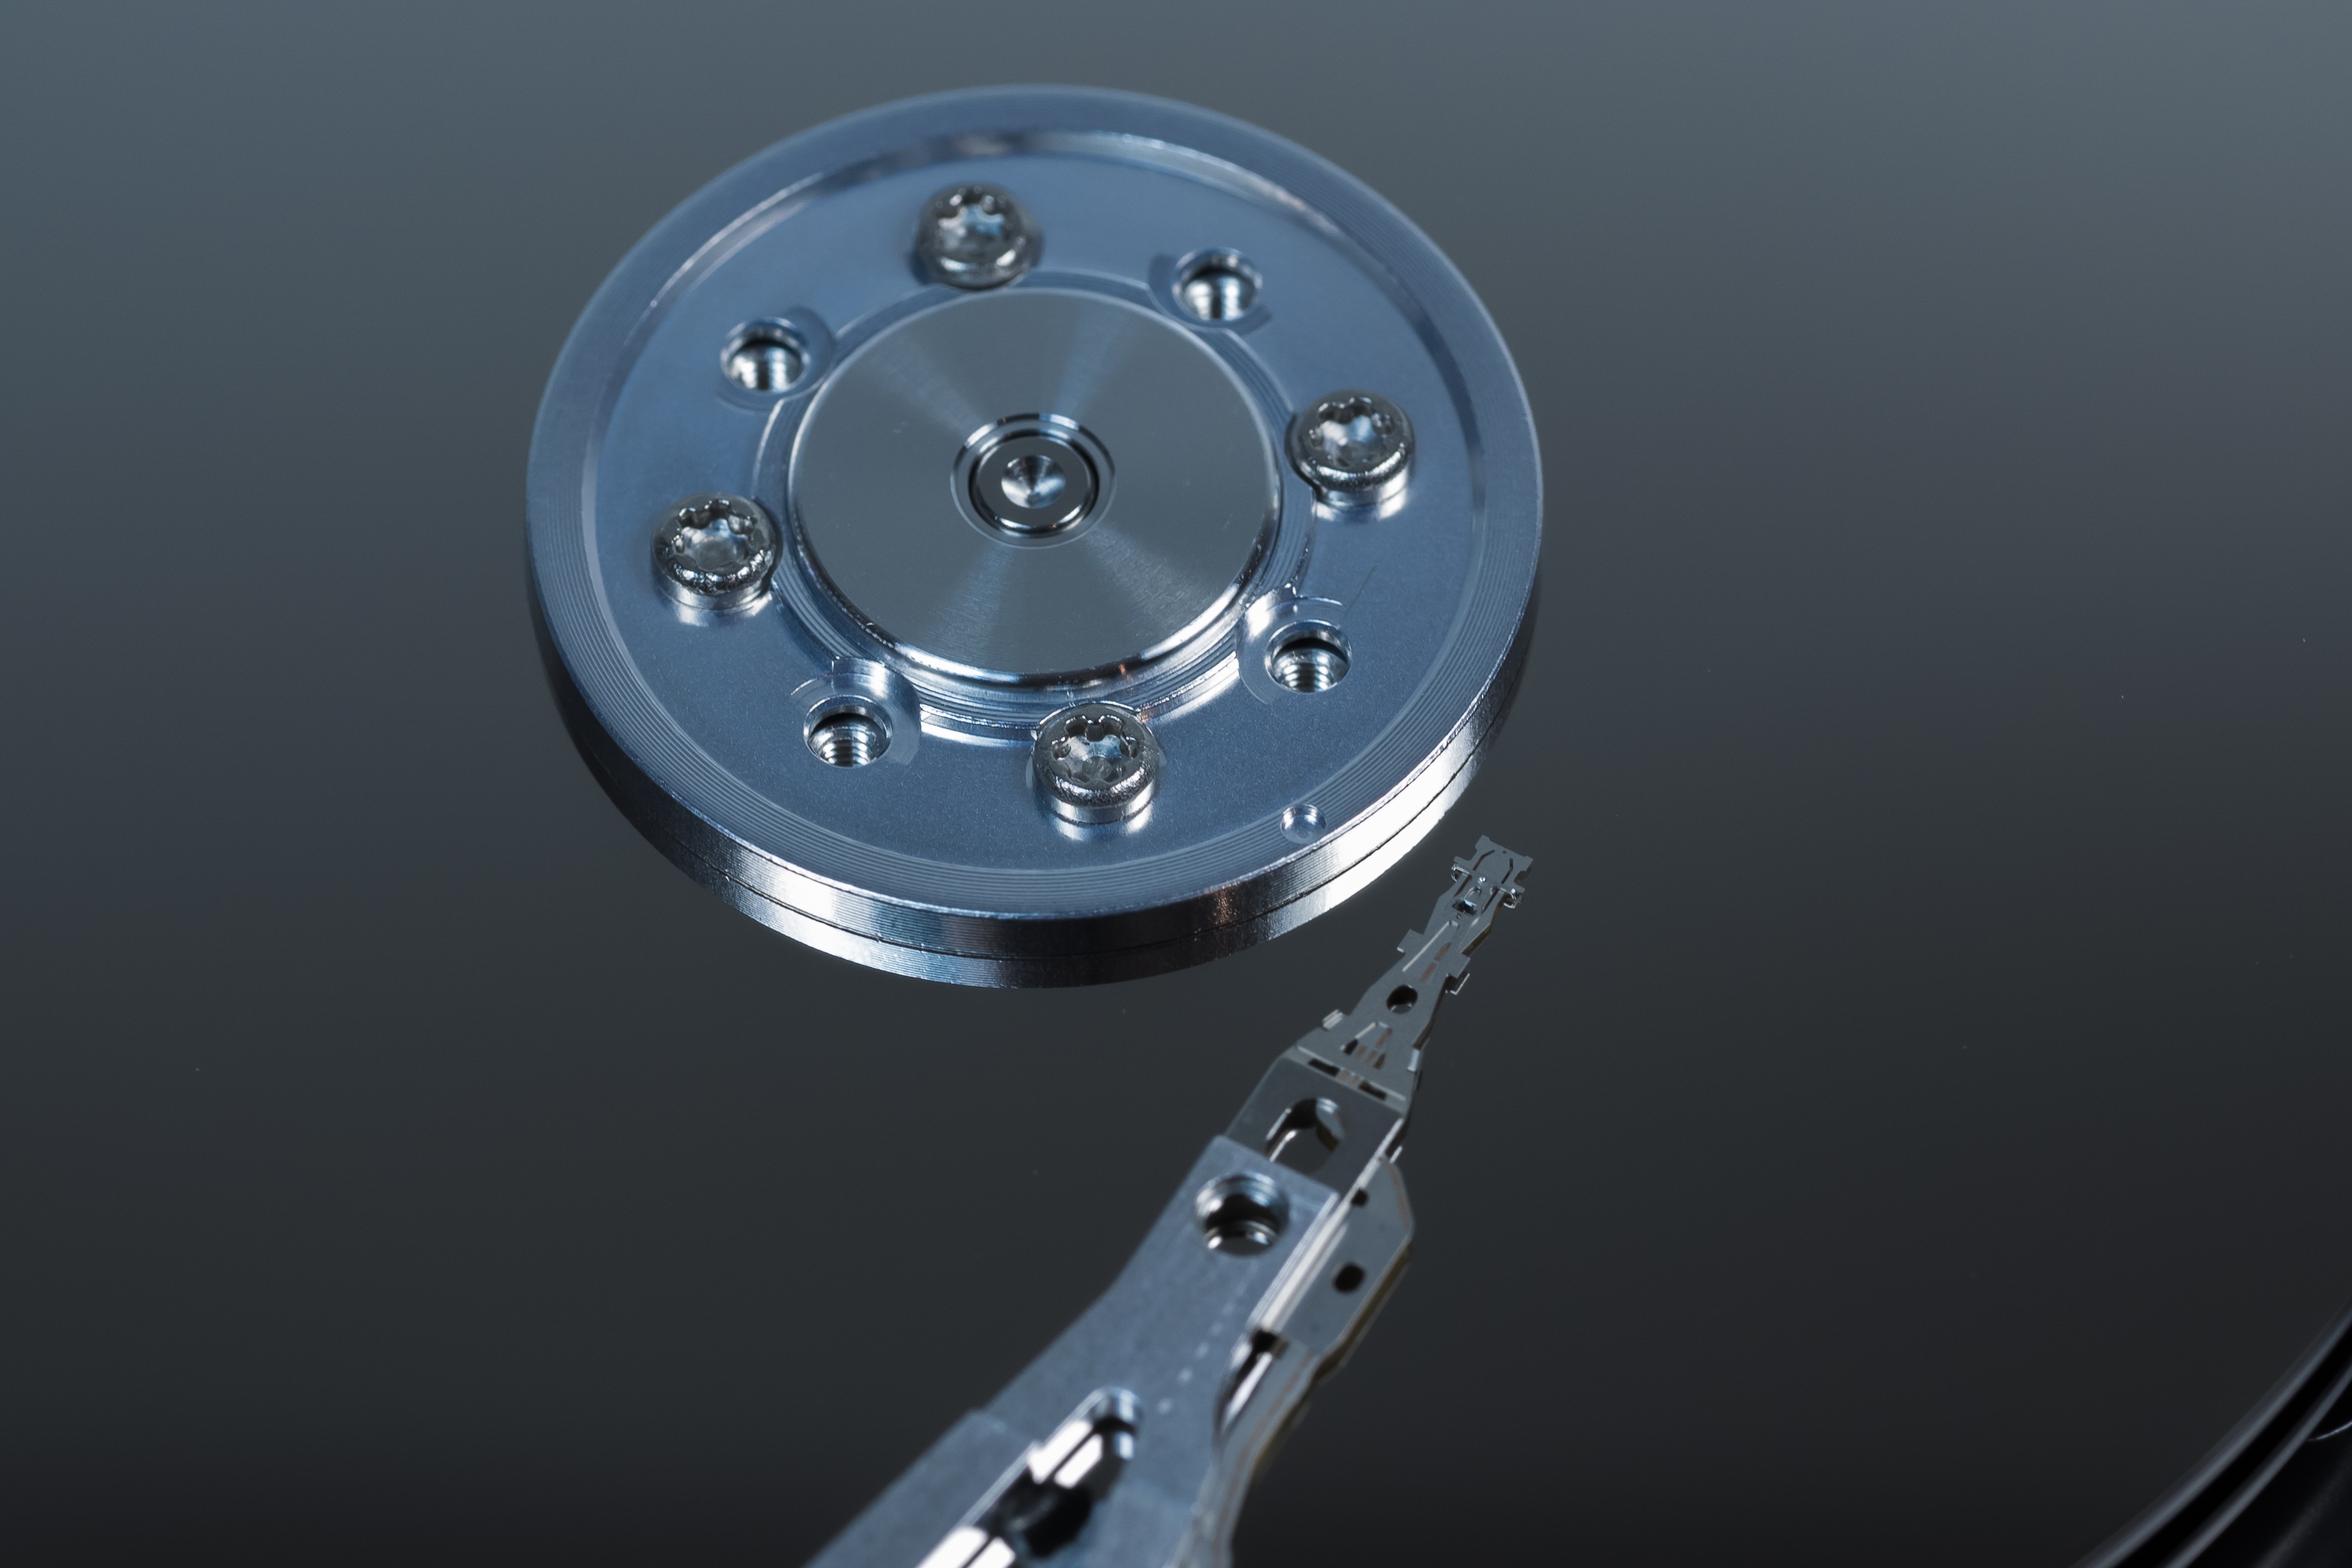
computer, board, technology, wheel, macro, gauge, stylus, digital, hardware, detail, it, disk, data, chip, component, data store, motherboard, hard drive, hdd, data processing, cut out, edp, read heads, inner workings, memory chip, sata, magnetic data storage, magnetic heads, print heads